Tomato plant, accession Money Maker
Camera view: vertical (180 deg); turntable rotation: 210 degrees
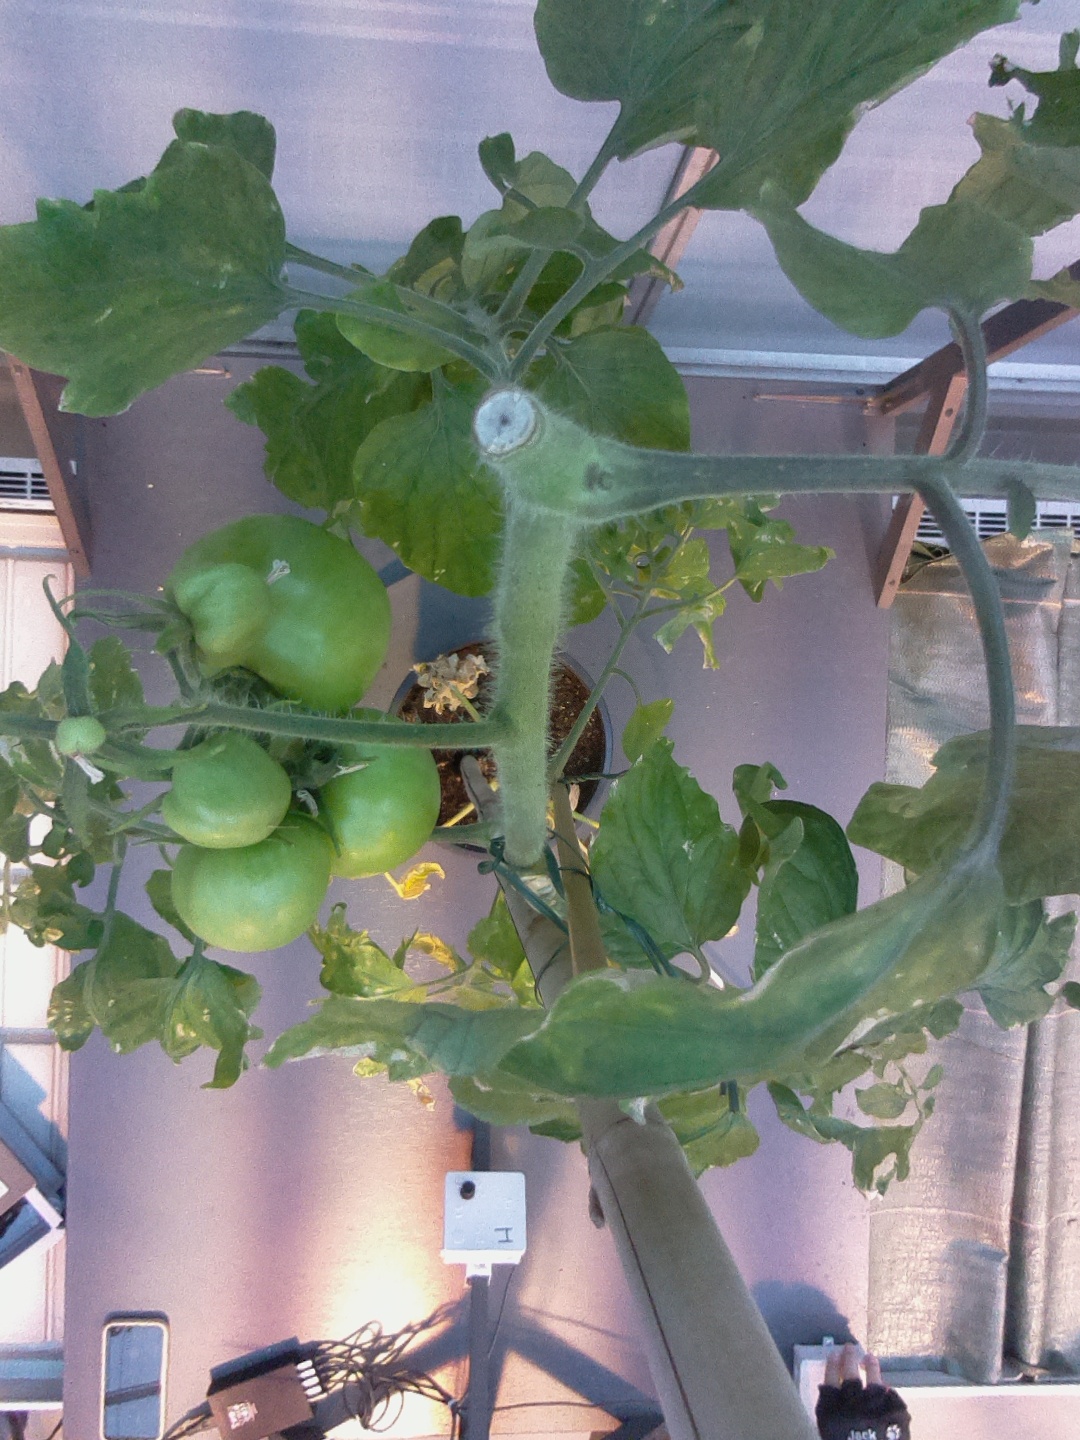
BBCH growth stage 77: 70%-80% of final fruit size